Radožda

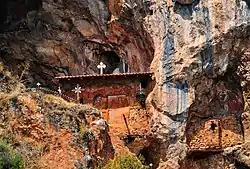
Exterior of the Church of Saint Archangel Michael.

The Church Saint Archangel Michael was built in the Jablanica mountain range above the village of Radožda in the 13th century. It was built in a natural cave and was dedicated to the military commander of the Bodiless Army - the Archangel Michael. Most of the frescoes date from the 14th century with one preserved from the 13th century. The cave church was repainted in the 14th thus removing many of the old frescoes. The top layer of painting in the church was the last accomplishment of the Ohrid Fine Art School from the 14th century.